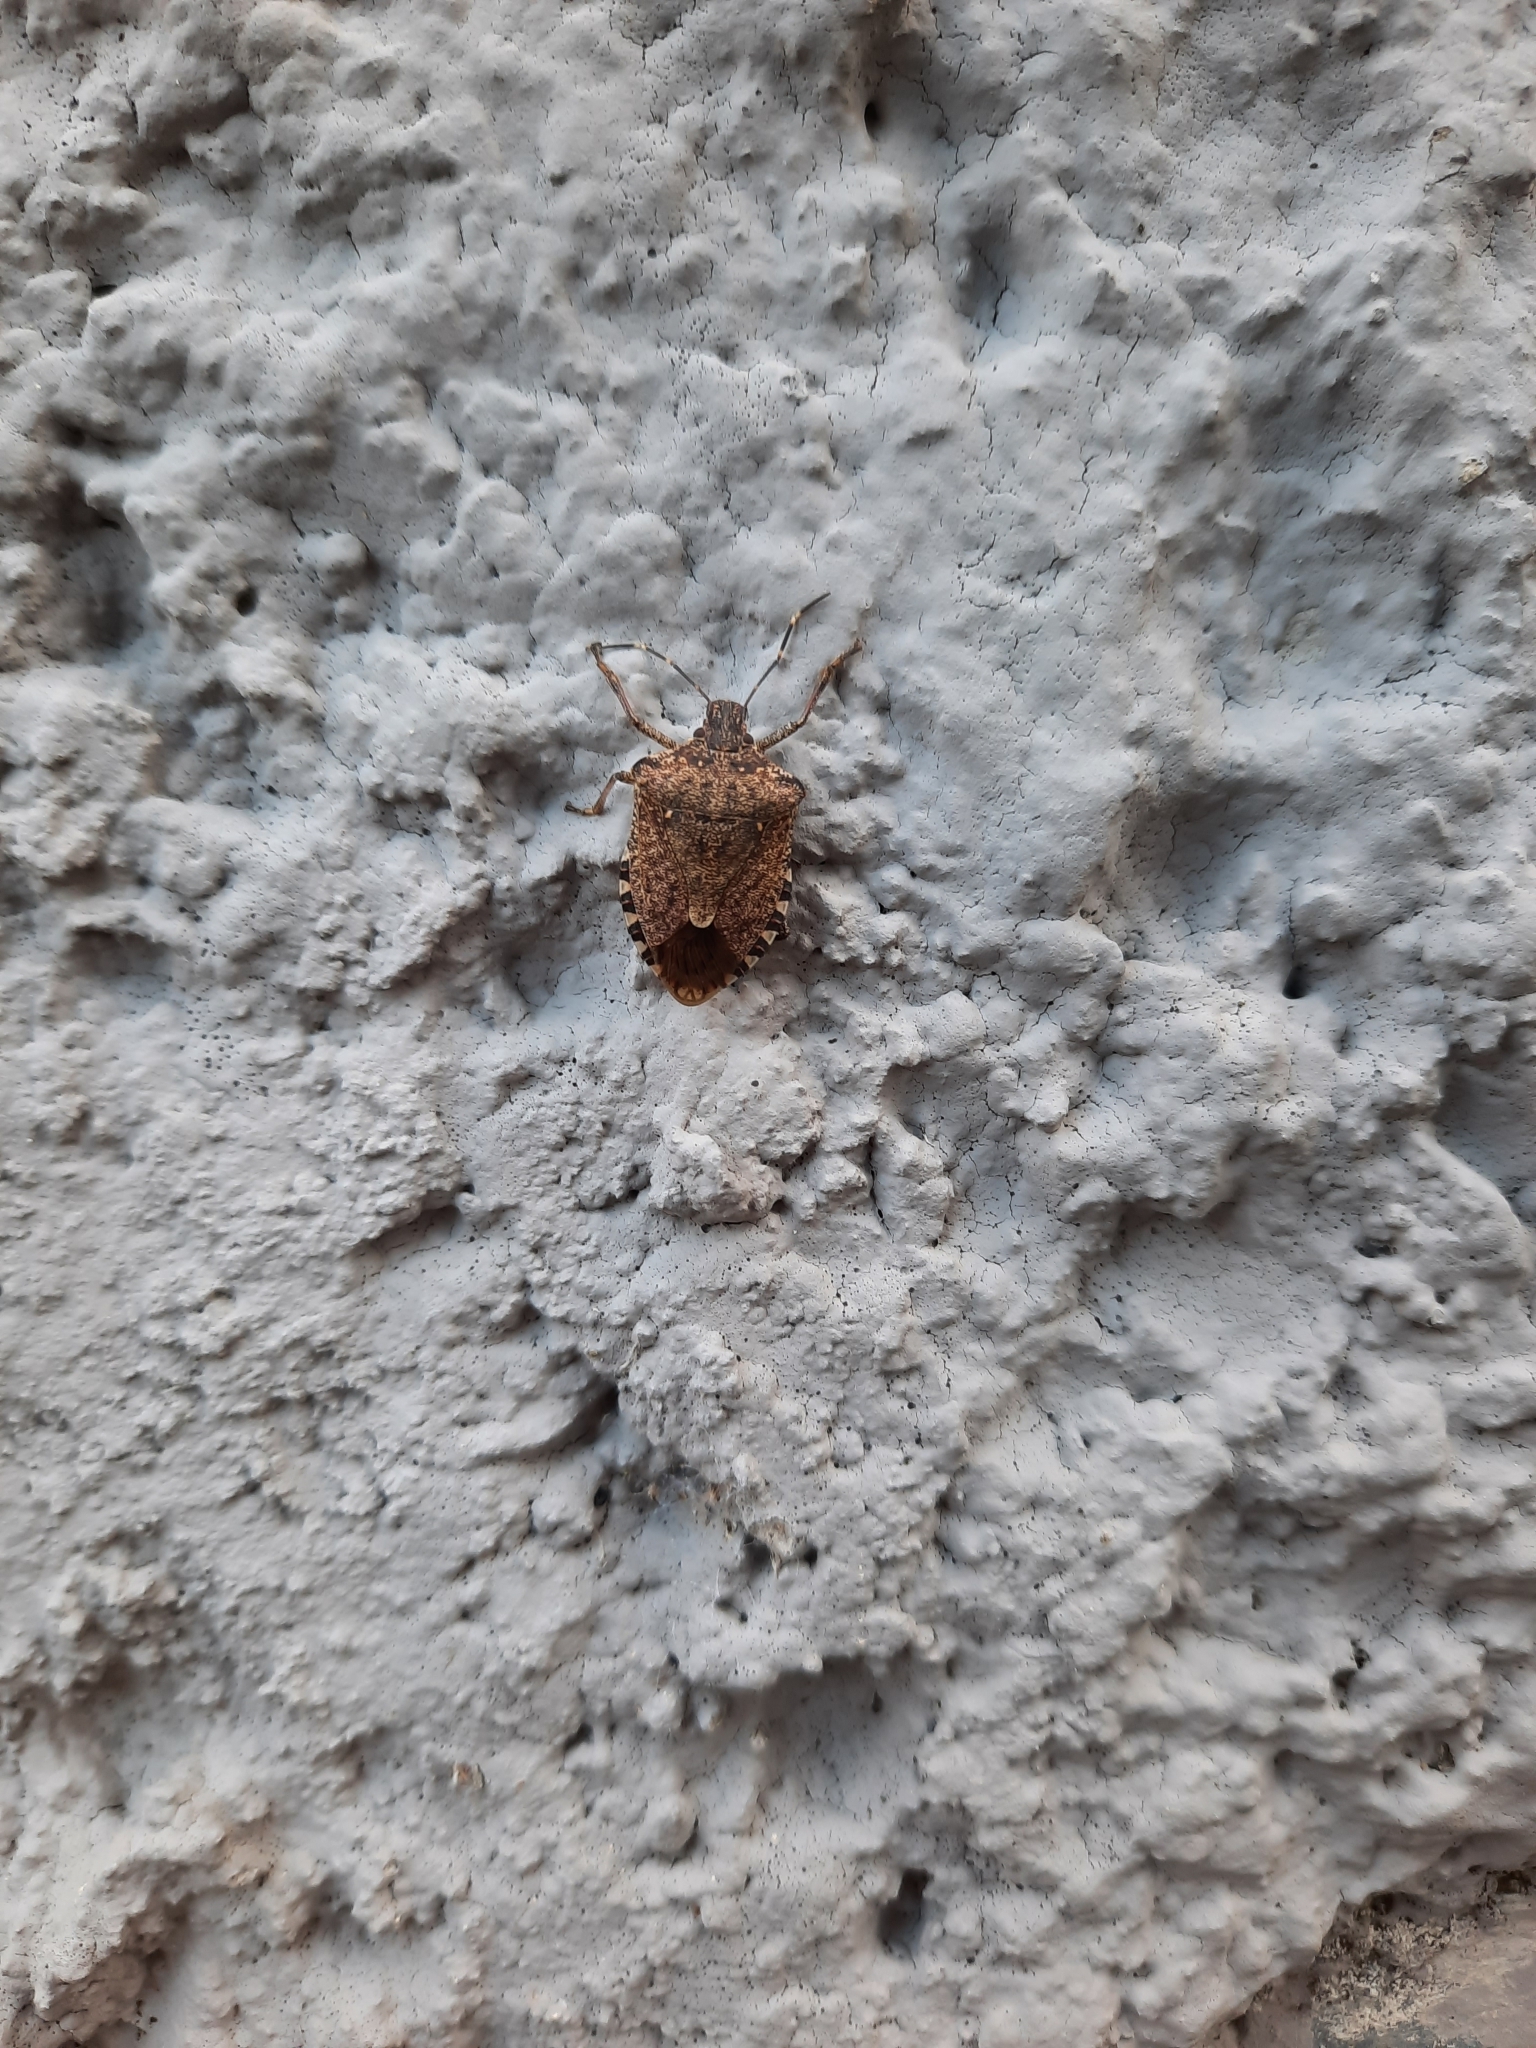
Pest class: stink_bug